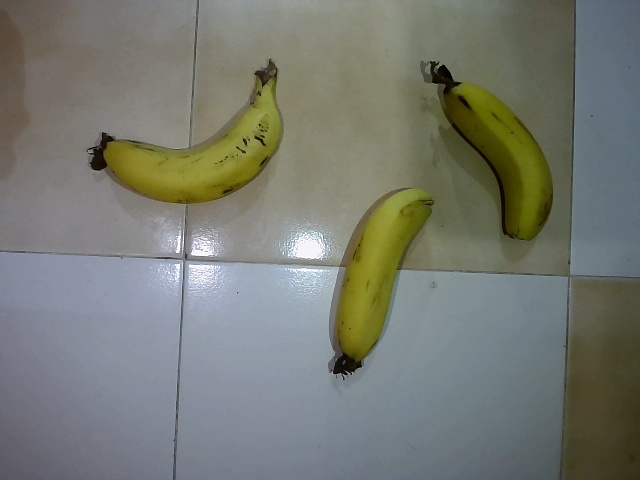
Label: Ripe_Banana